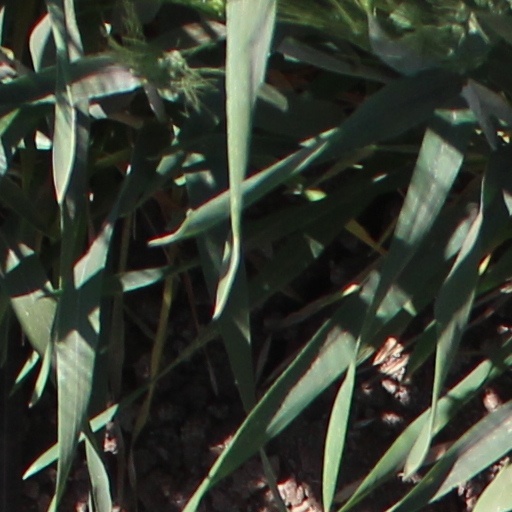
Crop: wheat